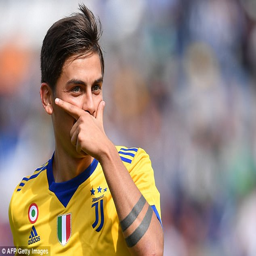
the striker celebrated his 100th appearance for the defending champions